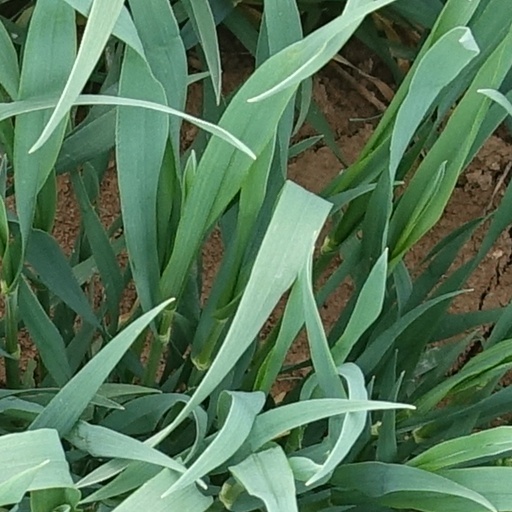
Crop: wheat